Hatton Garden safe deposit burglary

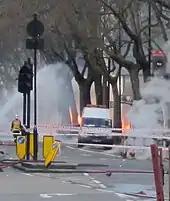
The underground fire in Kingsway which disrupted the area

In April 2015, an underground safe deposit facility in Hatton Garden, London, owned by Hatton Garden Safe Deposit Ltd., was burgled.